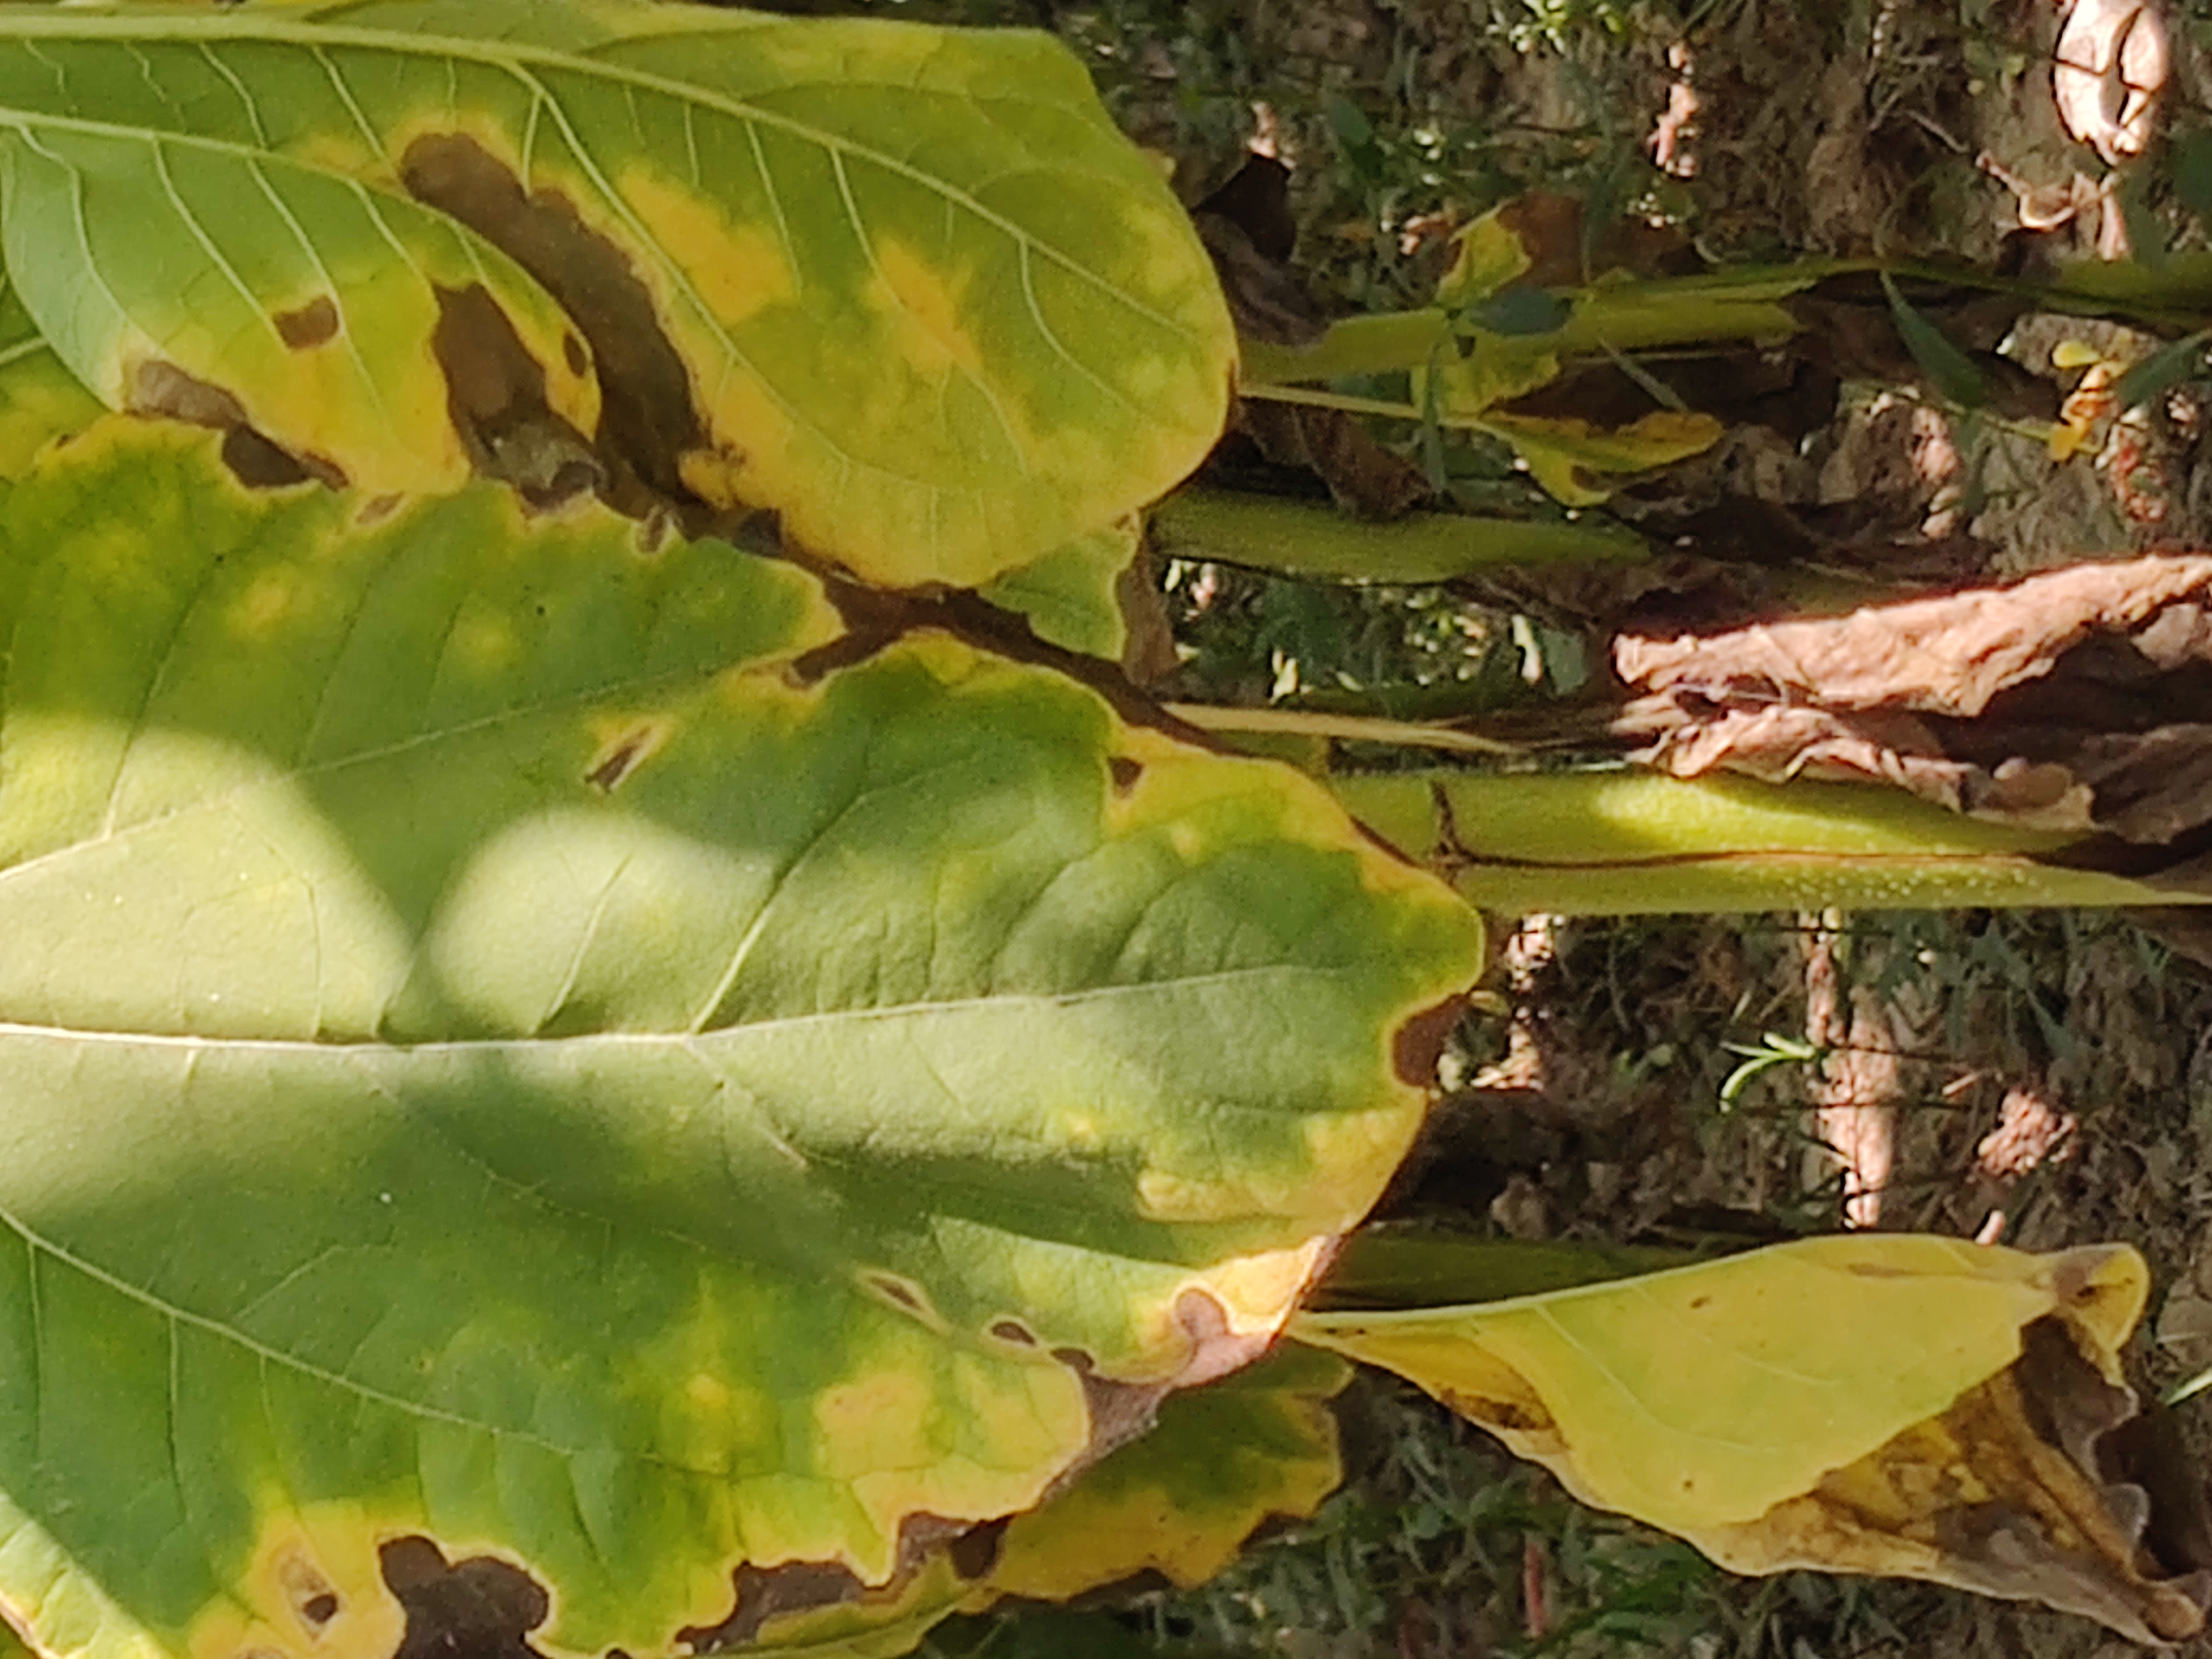
Label: Leaf_scars